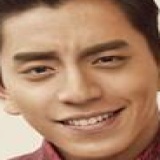
diễn viên Vương Đại Lục